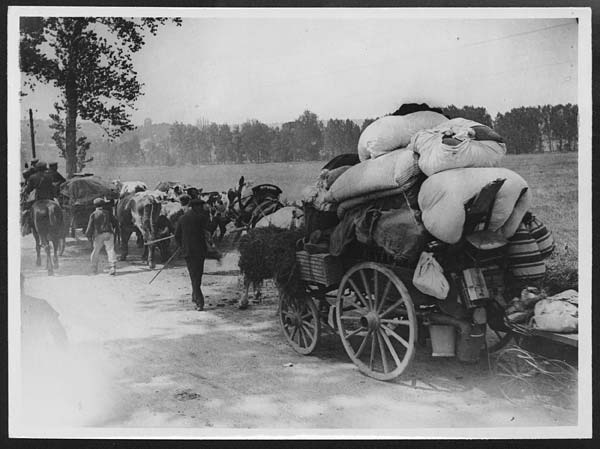
A horse drawn wagon driving down a dirt road.
In an old black and white photo, carriages are being packed and pulled.
Old convoy of people trekking with carts and horses
a line of people that have horse and wagons
An overloaded wagon is pulled along a dirt road.